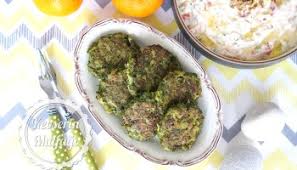
Yemek: mucver